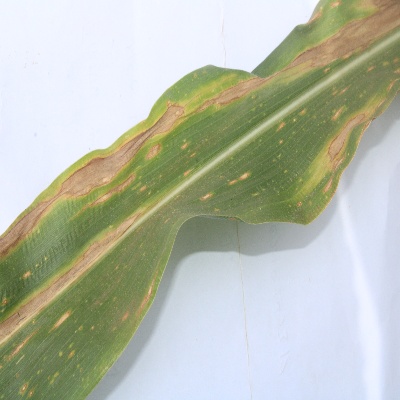
Crop: Maize
Condition: leaf blight